Hermann Struck

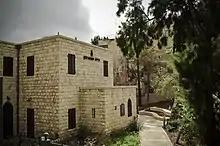

Struck was a fervent Zionist and Jewish activist. He visited the Land of Israel in 1903, then part of the Ottoman Empire, and displayed his art at the Fifth Zionist Congress, and was a founder of the Mizrachi Religious Zionist movement. At the same time, he was a German patriot and volunteered for military service in World War I serving as a translator, liaison officer and military artist. He was awarded the Iron Cross 1st Class and promoted to an officer for bravery, in 1917 he became the referent for Jewish affairs at the German Eastern Front High Command.